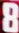
Number: 8